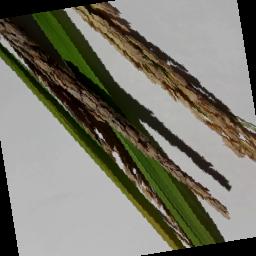
Label: Rice___Neck_Blast